Malebo, New South Wales

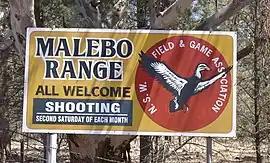
Malebo Shooting Range

Malebo is an unbounded neighbourhood in the locality of Euberta in the central east part of the Riverina. It is situated by road, about 10 km west of Wagga Wagga and 16 km east of Millwood.